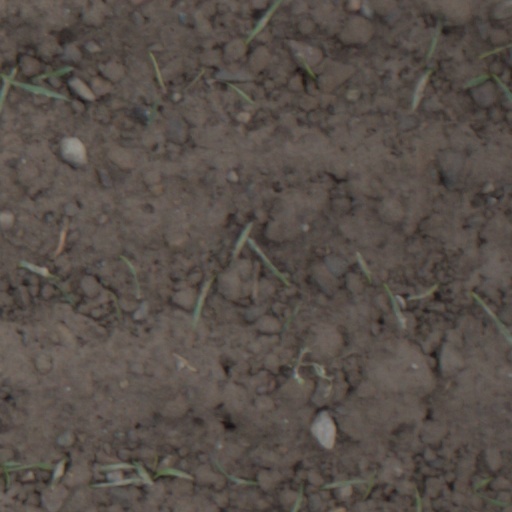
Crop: wheat